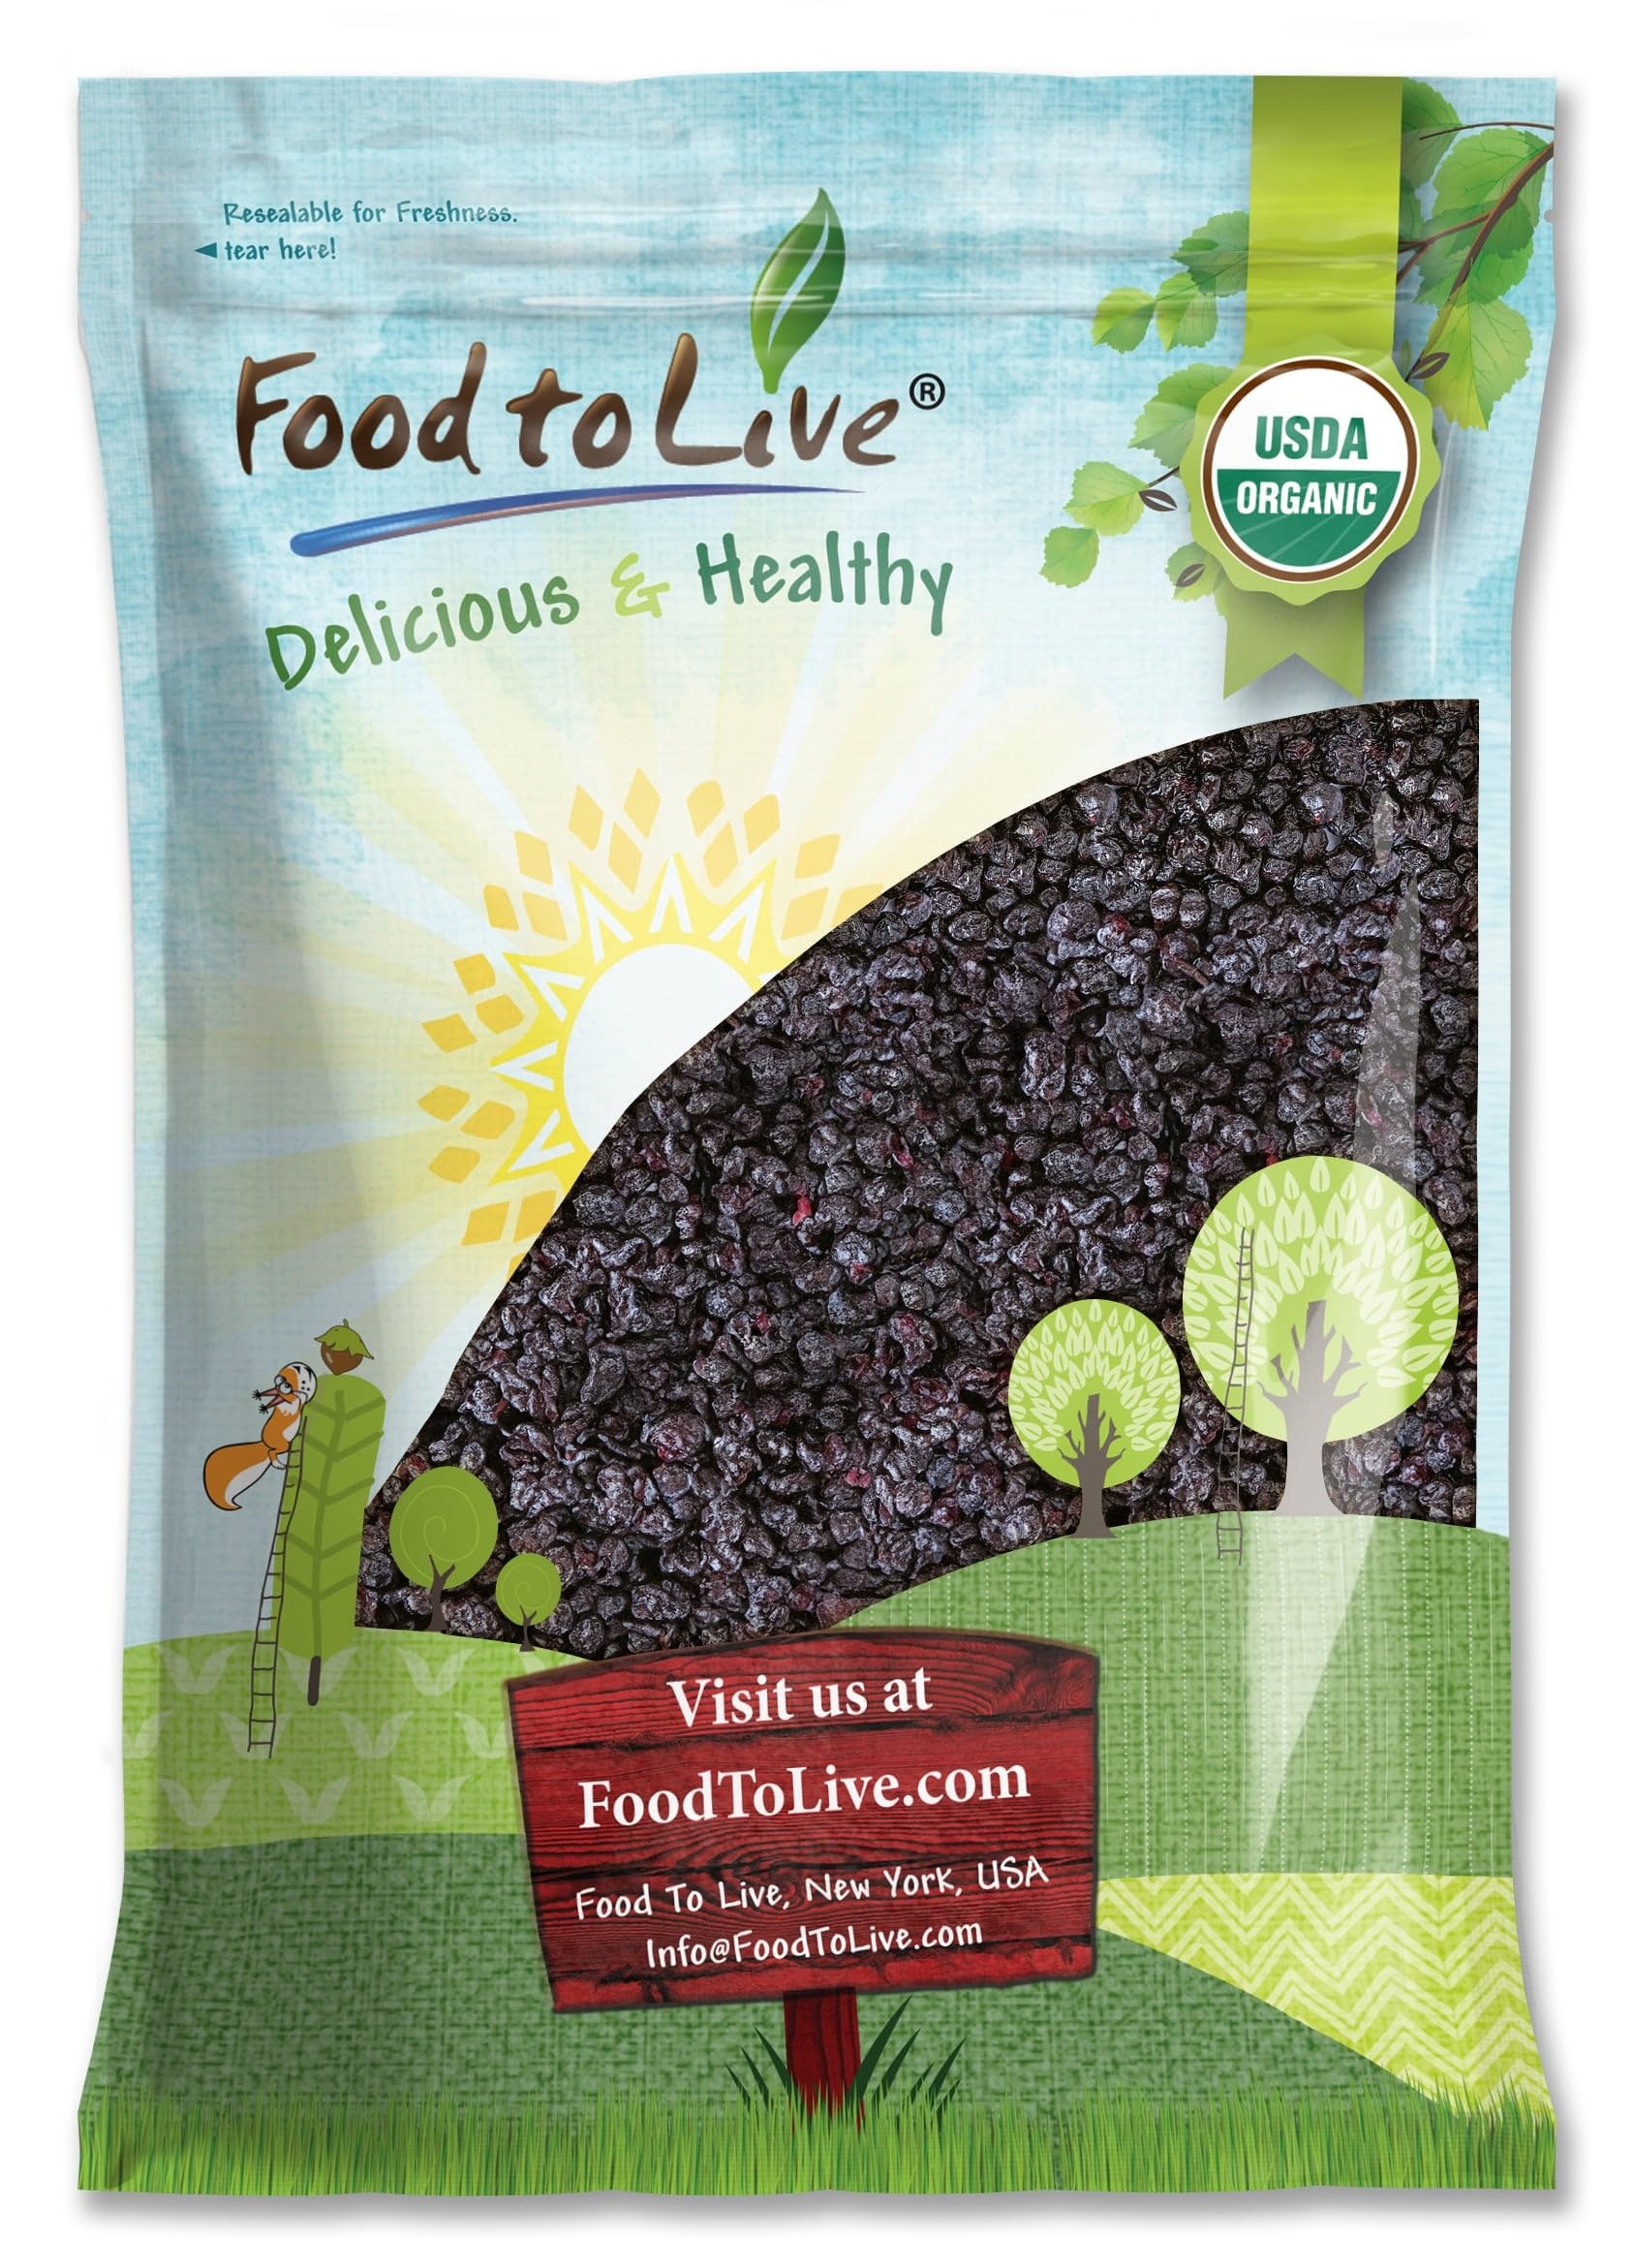
Item Name: Food to Live Dried Blueberries, 8 Pounds – Unsulfured. Rich in Nutrients. Perfect Snack or Addition to Cereals, Salads, Yogurt, and Baking. Lightly Sweetened, and Coated with Sunflower Oil. Made in USA
Bullet Point 1: ✔️PREMIUM QUALITY, KOSHER AND VEGAN: Dried Blueberries by Food to Live are of Premium Quality, 100% Raw, Kosher, Vegan and Vegetarian diets friendly.
Bullet Point 2: ✔️UNSULFURED, LIGHTLY SWEETENED: Our Dried Blueberries are Unsulfured and lightly coated with Sugar and Sunflower Oil for enhanced texture and flavor.
Bullet Point 3: ✔️HIGHLY NUTRITIOUS, RICH IN ANTIOXIDANTS: Dehydrated Blueberries are packed with dietary fiber, potent antioxidants especially anthocyanins, Vitamins A, C, K, and various minerals including Manganese, Potassium, Copper, and Iron.
Bullet Point 4: ✔️PERFECT FOR BAKING AND MORE: Use Dried Blueberries when baking cakes, pies, cookies, and muffins, sprinkle them over oatmeal, smoothies, salads, or snack the Berries straight from the pack instead of store-bought gummies.
Bullet Point 5: ✔️MADE IN USA, HANDY PACKS: Food to Live’s Dried Blueberries are grown and packaged in the USA with pride. They are packaged in resealable plastic packs that are easy to use or put in the bag.
Product Description: Savor delicious and nutritious Blueberries no matter what season it is with Food to Live’s Dried Blueberries. They are carefully dried using a dehydrator and lightly infused with sunflower oil and sugar. Dried Blueberries by Food to Live are of Premium Quality, Kosher, 100% Raw, Unsulfured, Vegan-friendly, and made in USA. Are Dried Blueberries good for you? You may also ask: Are Dried Blueberries as good as fresh in terms of nutrients? Although Dried Blueberries Nutrition Value slightly differs from that of fresh ones, they are still a great source of nutrients. Dried Blueberries benefits are associated with their rich content of dietary fiber – one of the key macronutrients. However, high Dried Blueberries antioxidants levels are what these Berries are most valued for. Blueberries are packed with anthocyanins that not only give them a beautiful blue hue but can also fight free radicals and promote our general well-being. What’s more, Premium Quality Dried Blueberries provide many vitamins and minerals such as Vitamins C, A, K, Potassium, Iron, Manganese, Phosphorus, and Copper. Ideas on how to enjoy Dried Blueberries Our Premium Quality Dried Blueberries combine a pleasant sweet taste with a note of tartness and a satisfying chewy bite. Munch on them right out of the pack in place of highly processed candies and gummies or add them to trail mixes. Besides, toss the Berries over cereals, oatmeal, smoothies, grain bowls, ice cream, and salads for a nutritional boost. We also encourage you to explore the world of Dried Blueberries recipes, especially Dried Blueberries baking recipes such as cakes, pies, tarts, cookies, muffins, and brownies. Moreover, use the Berries when making granola bars, energy balls, and other no-bake treats and desserts. Storage Tips Keep Dried Blueberries in a container that closes tightly in a cool dry place. If you opt for Dried Blueberries bulk pack for long-term storage, we recommend putting it in a fridge or a freezer.
Value: 128.0
Unit: Ounce

Price: 34.64